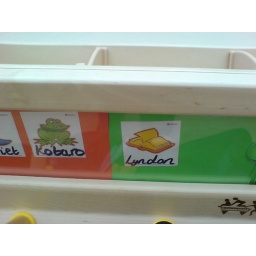
My shoes box in Nursery.